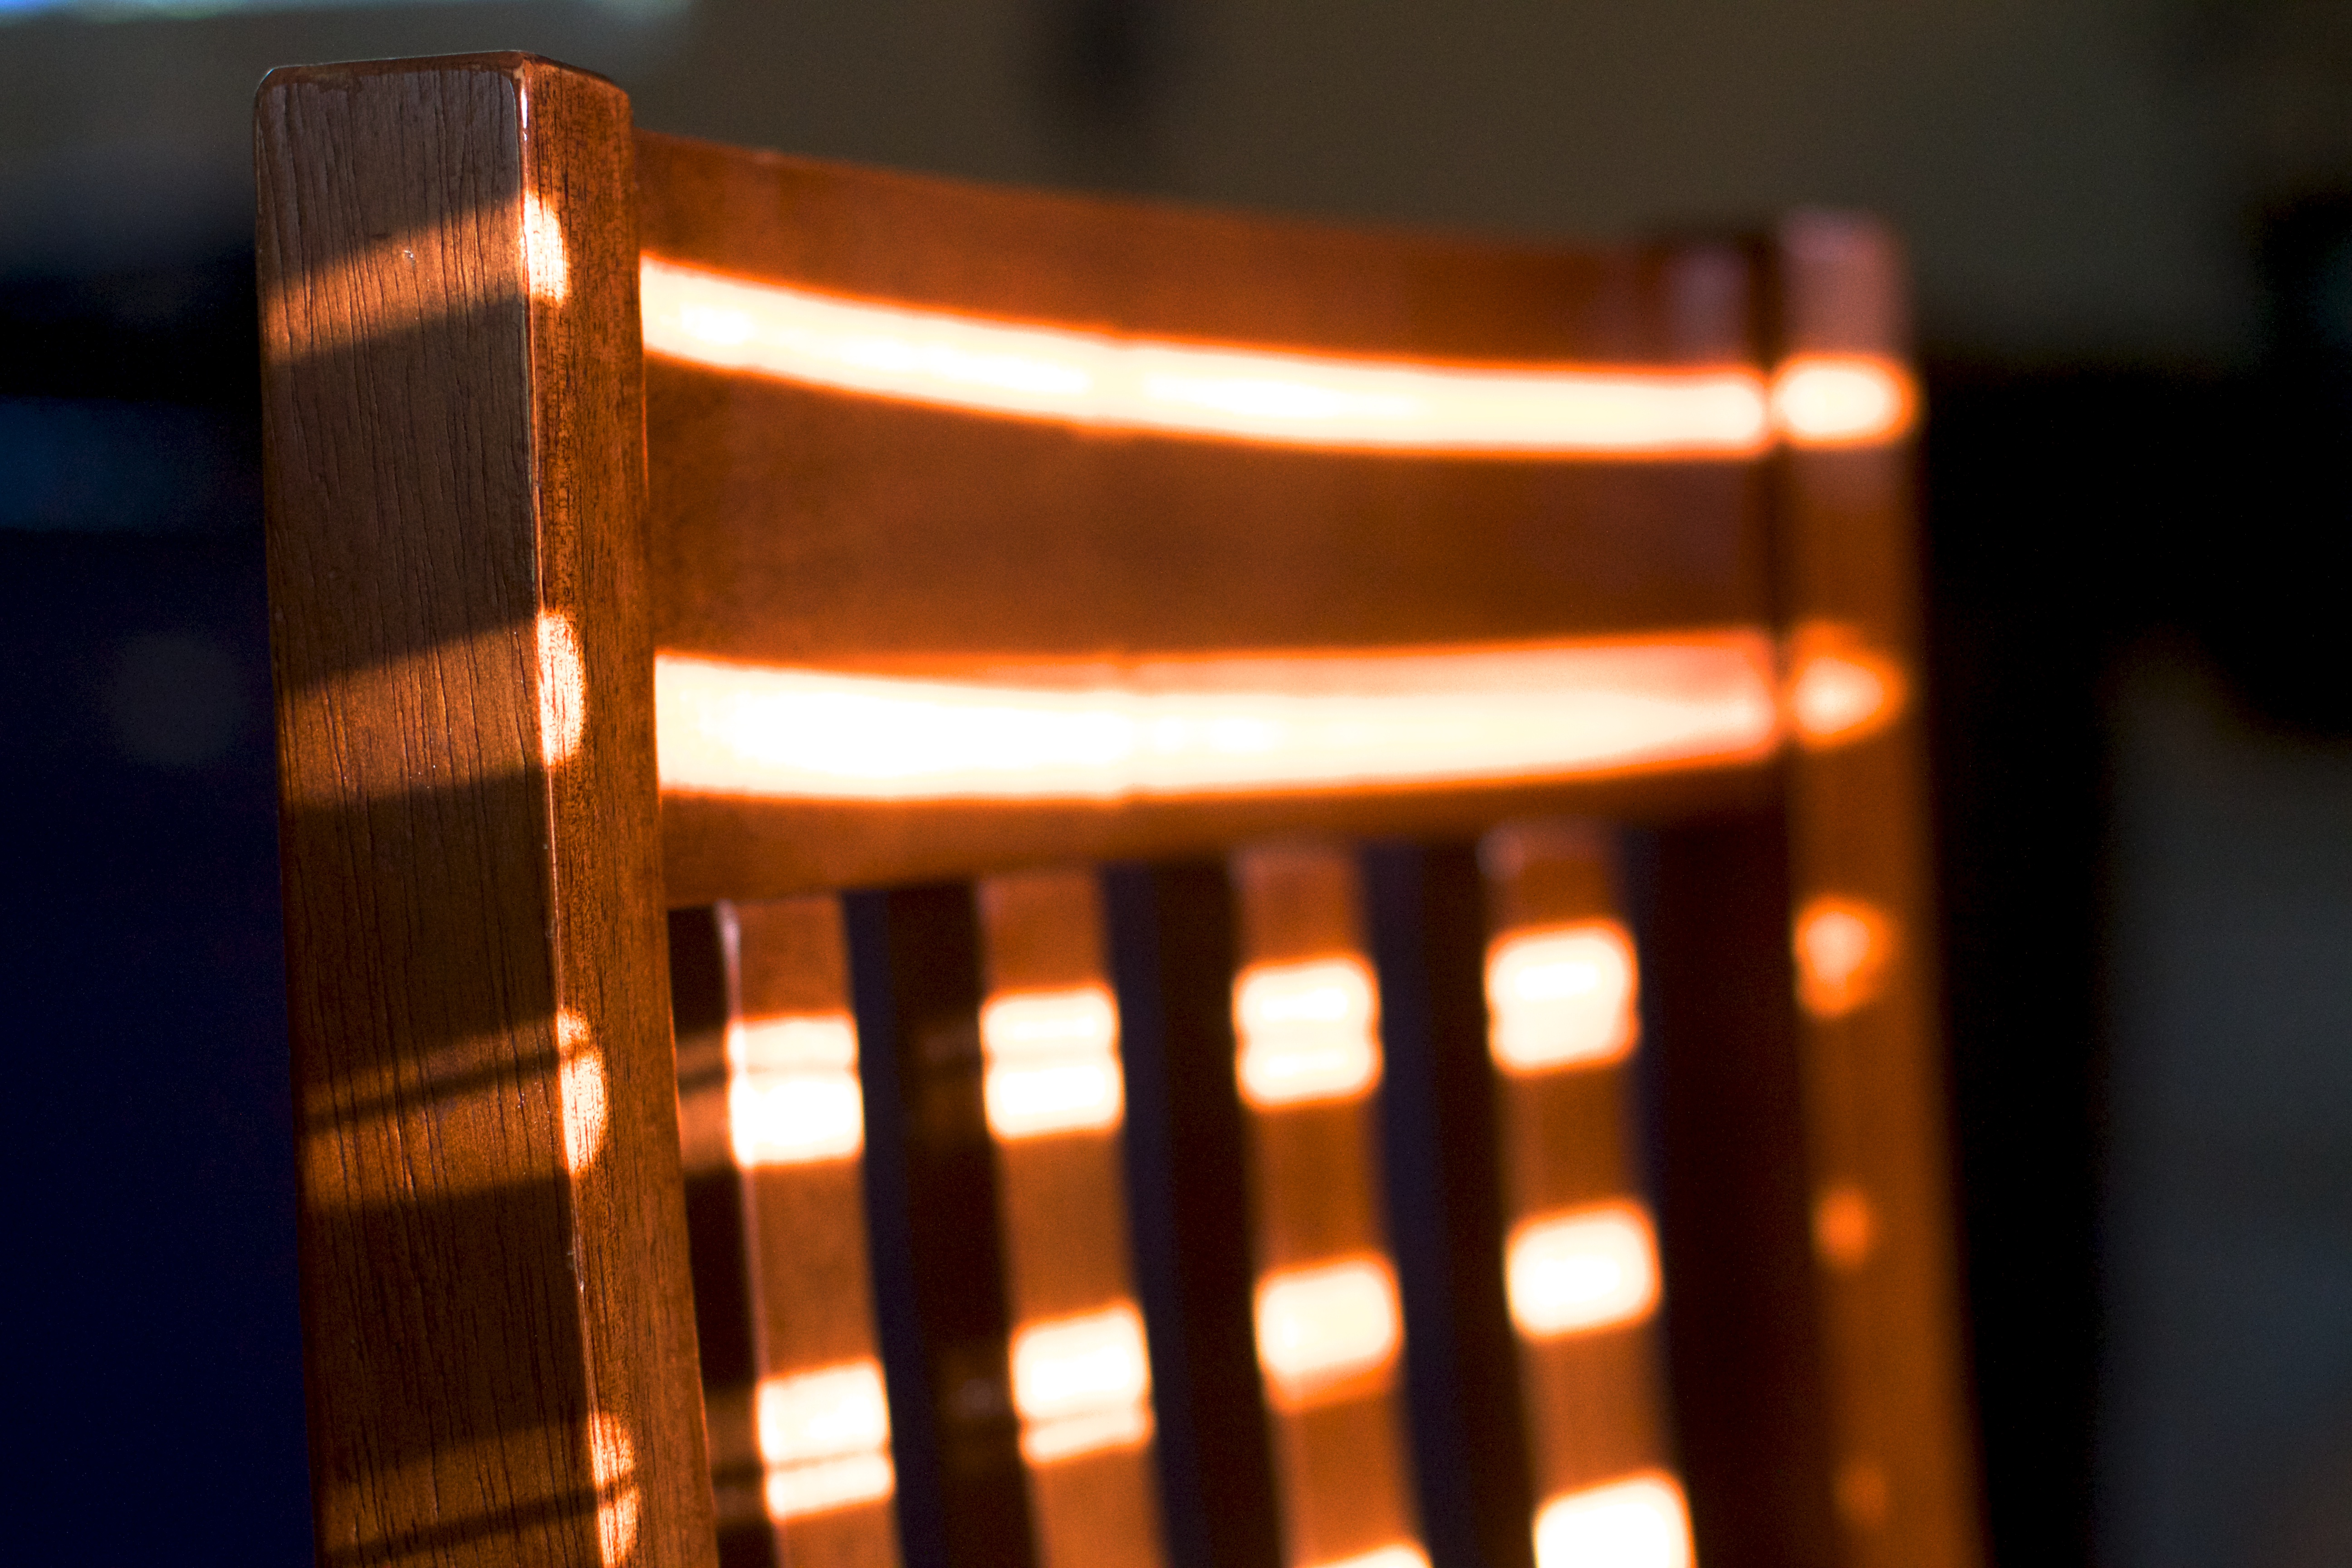
light, guitar, lighting, design, lookforlight